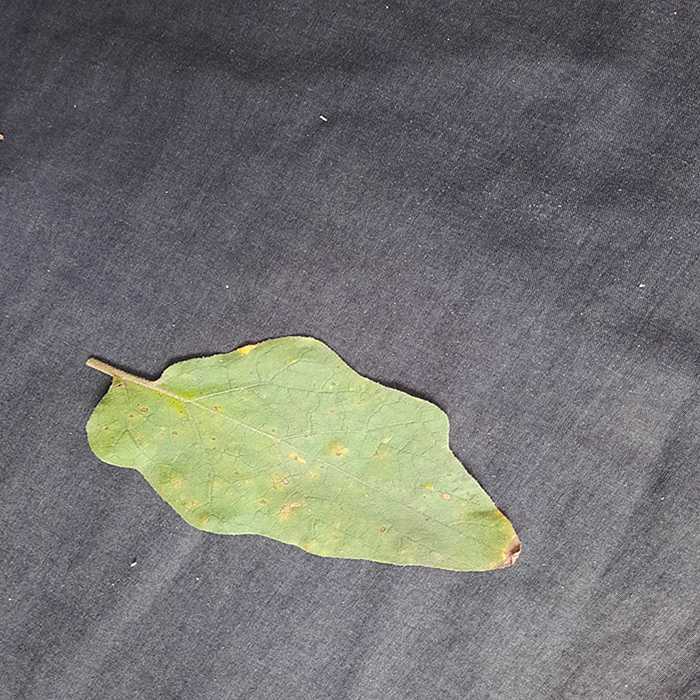
Plant: Eggplant
Label: Eggplant Cercopora leaf spot